Chowringhee

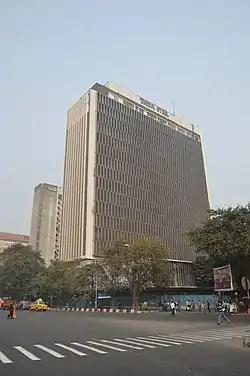
Tata Centre on Chowringhee Road - The main stretch of Chowringhee

Indian independence saw a rush to rename streets. The process has slowed as few streets are left to be renamed. Chowringhee Road was renamed after Jawaharlal Nehru, the first Prime Minister of India. Park Street was renamed after Mother Teresa; Theatre Road after William Shakespeare; and Harrington Street after the leader of the Vietnam independence movement, Ho Chi Minh. Camac Street has been renamed after the artist Abanindranath Tagore. Russel Street was renamed after industrialist Anandi Lal Poddar. Free School Street was renamed after the Urdu/Persian poet Mirza Ghalib. Kyd Street was renamed Dr. Md. Ishaque Road. Lindsay Street was renamed after Nellie Sengupta.